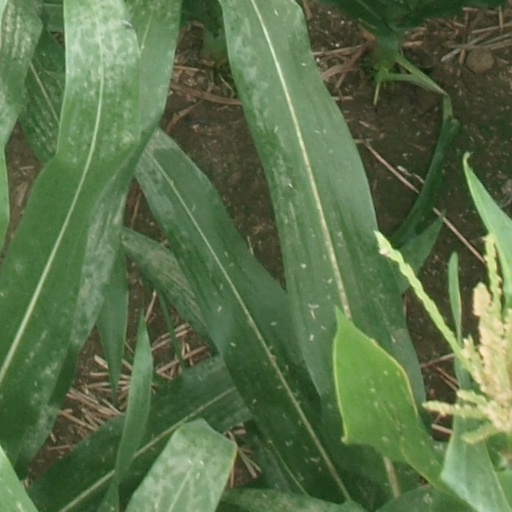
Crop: maize; corn